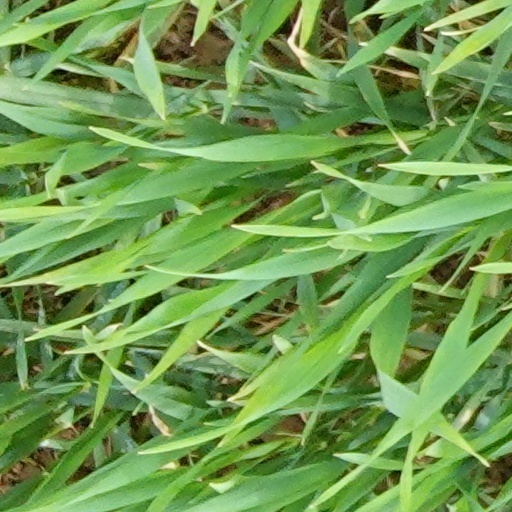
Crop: wheat